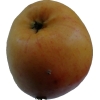
Label: Apple 14